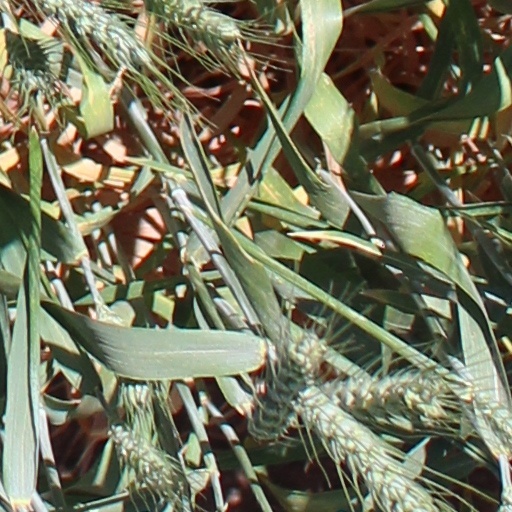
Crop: wheat